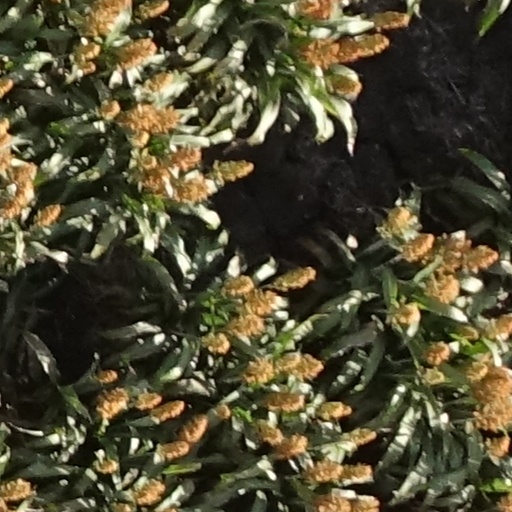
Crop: sorghum